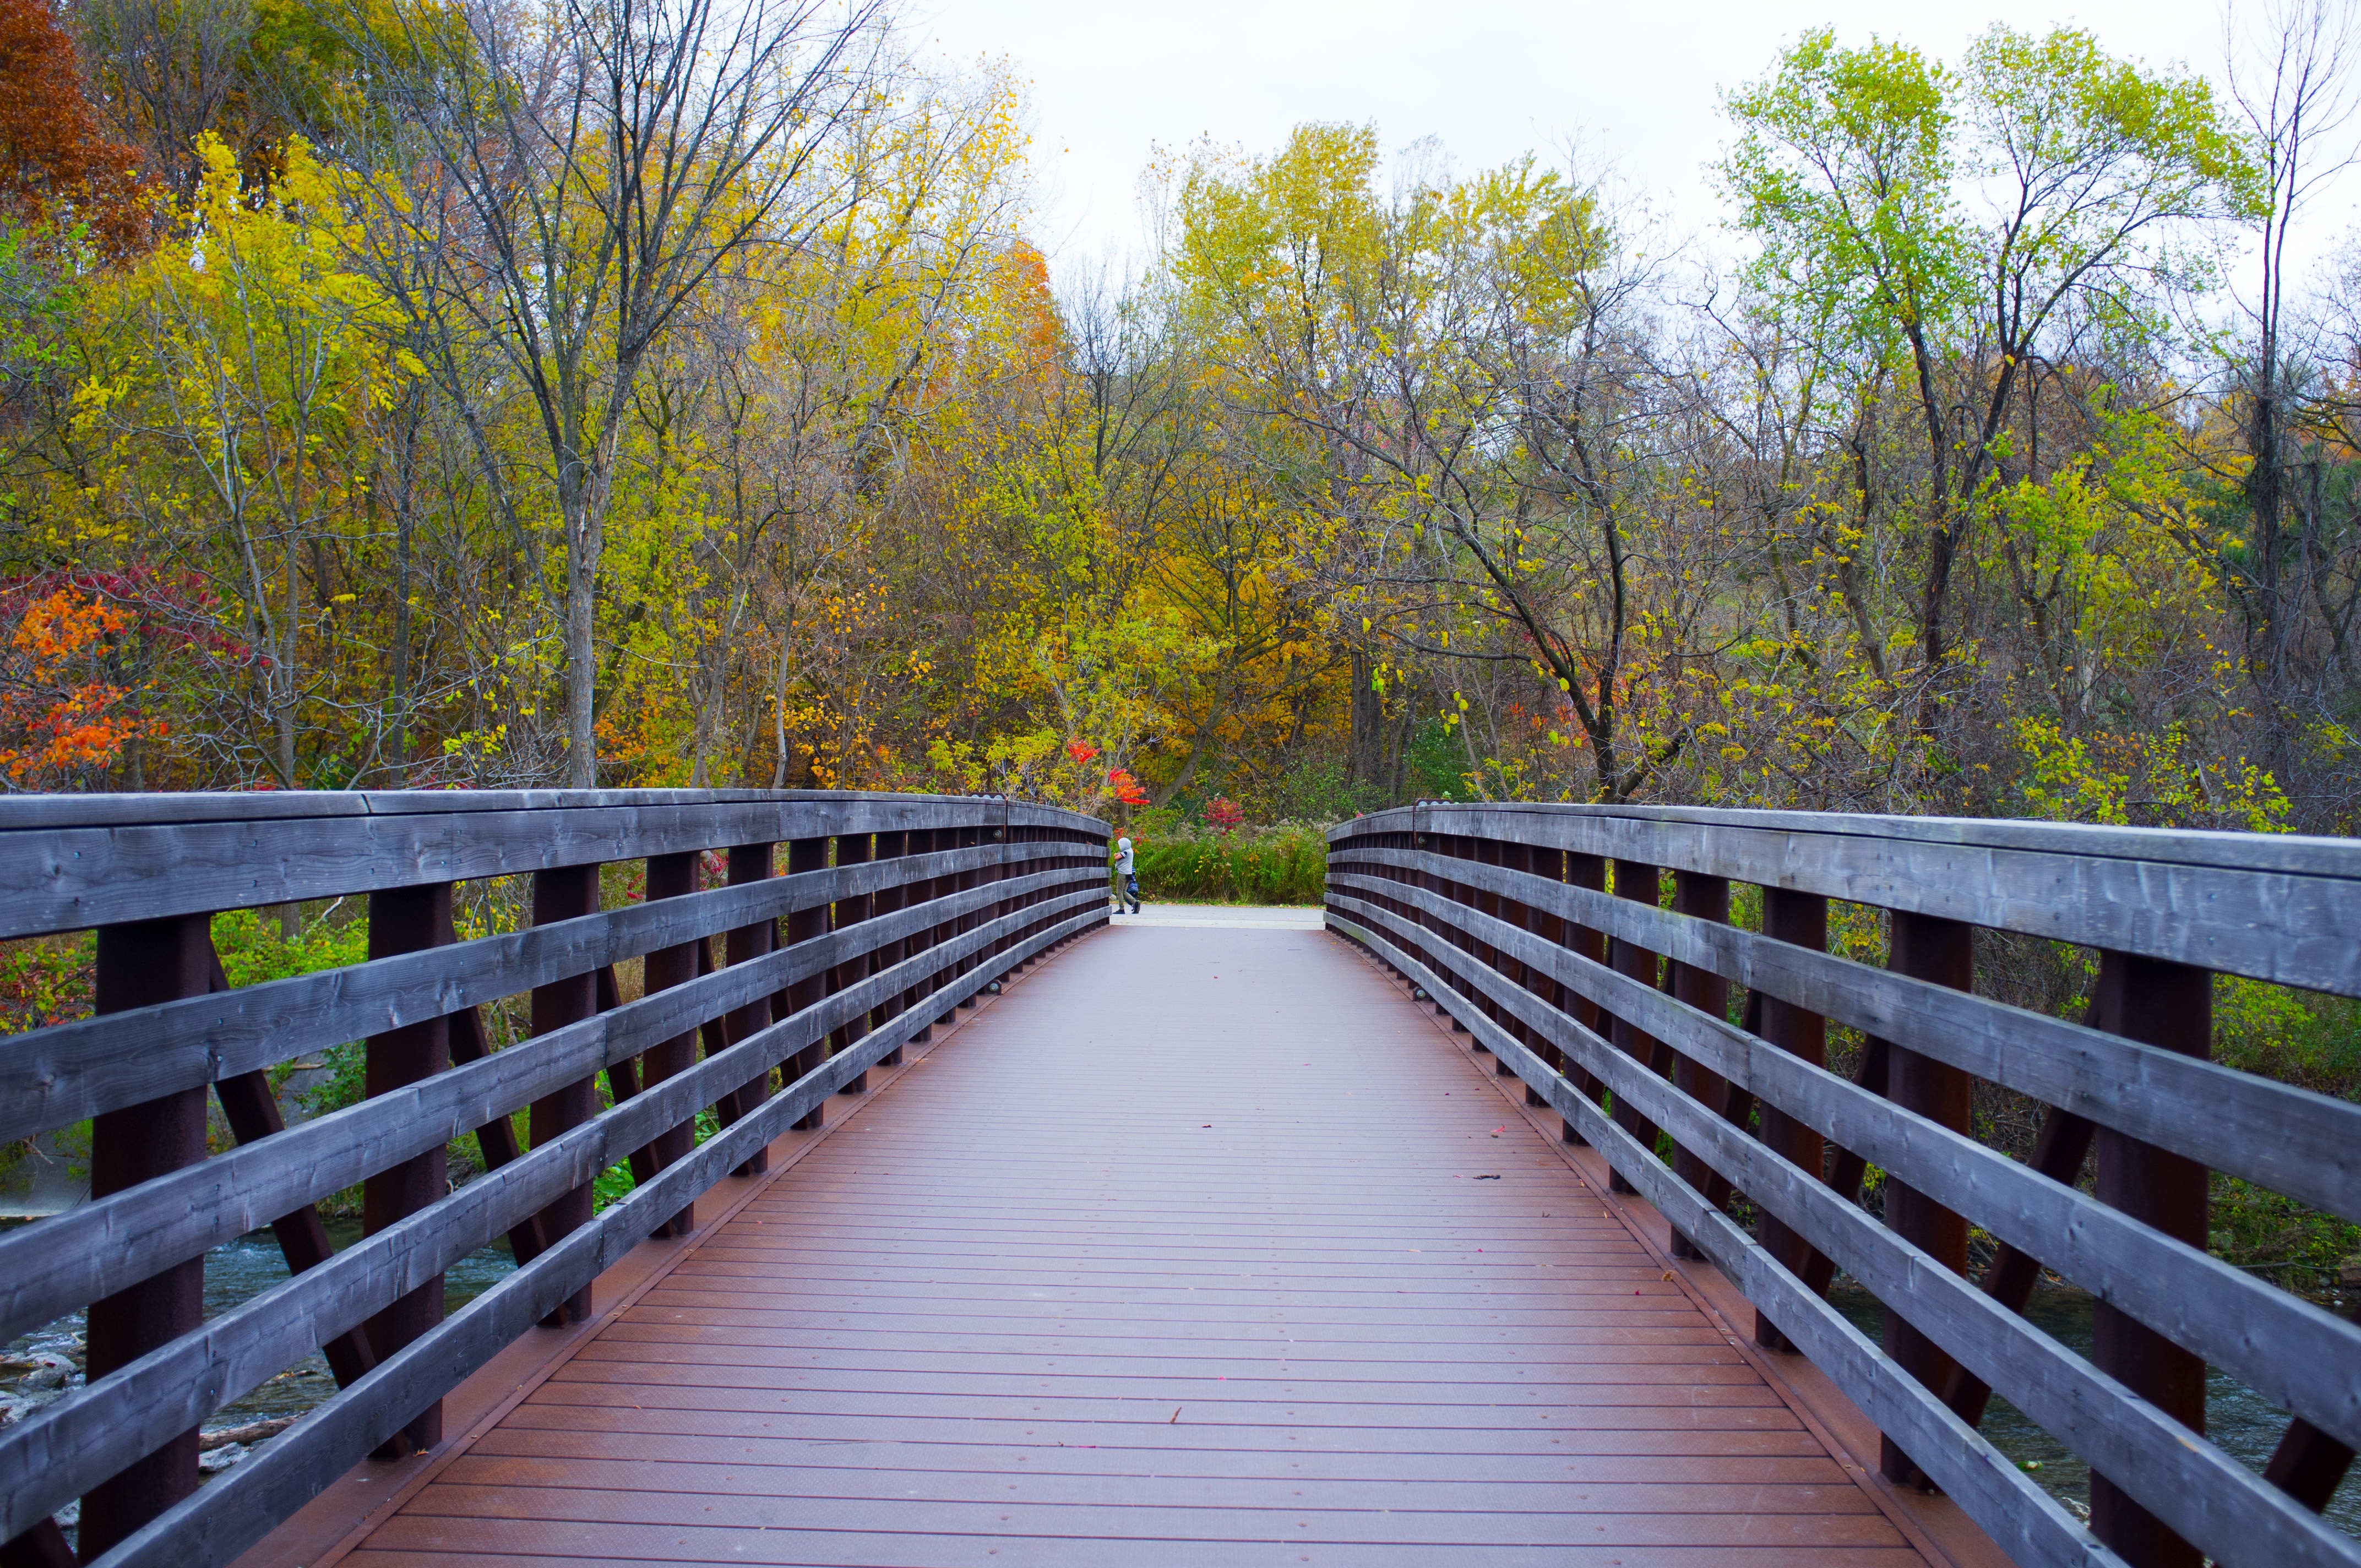
landscape, tree, nature, outdoor, bridge, leaf, fall, river, walkway, red, autumn, park, waterway, leaves